André Bikey

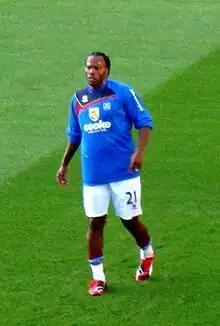
Bikey on his Burnley debut in 2009

André Stéphane Bikey-Amougou (born 8 January 1985) is a Cameroonian former footballer who is an assistant manager of Egyptian club Zamalek. Primarily a defender, he could also play in midfield and was known for his physical presence. He is generally known by his first surname Bikey except between 2011 and 2012 while playing for Burnley when he decided to use his second surname Amougou.